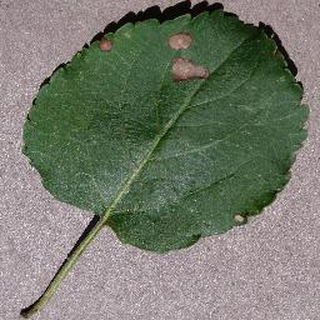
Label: apple_black_rot